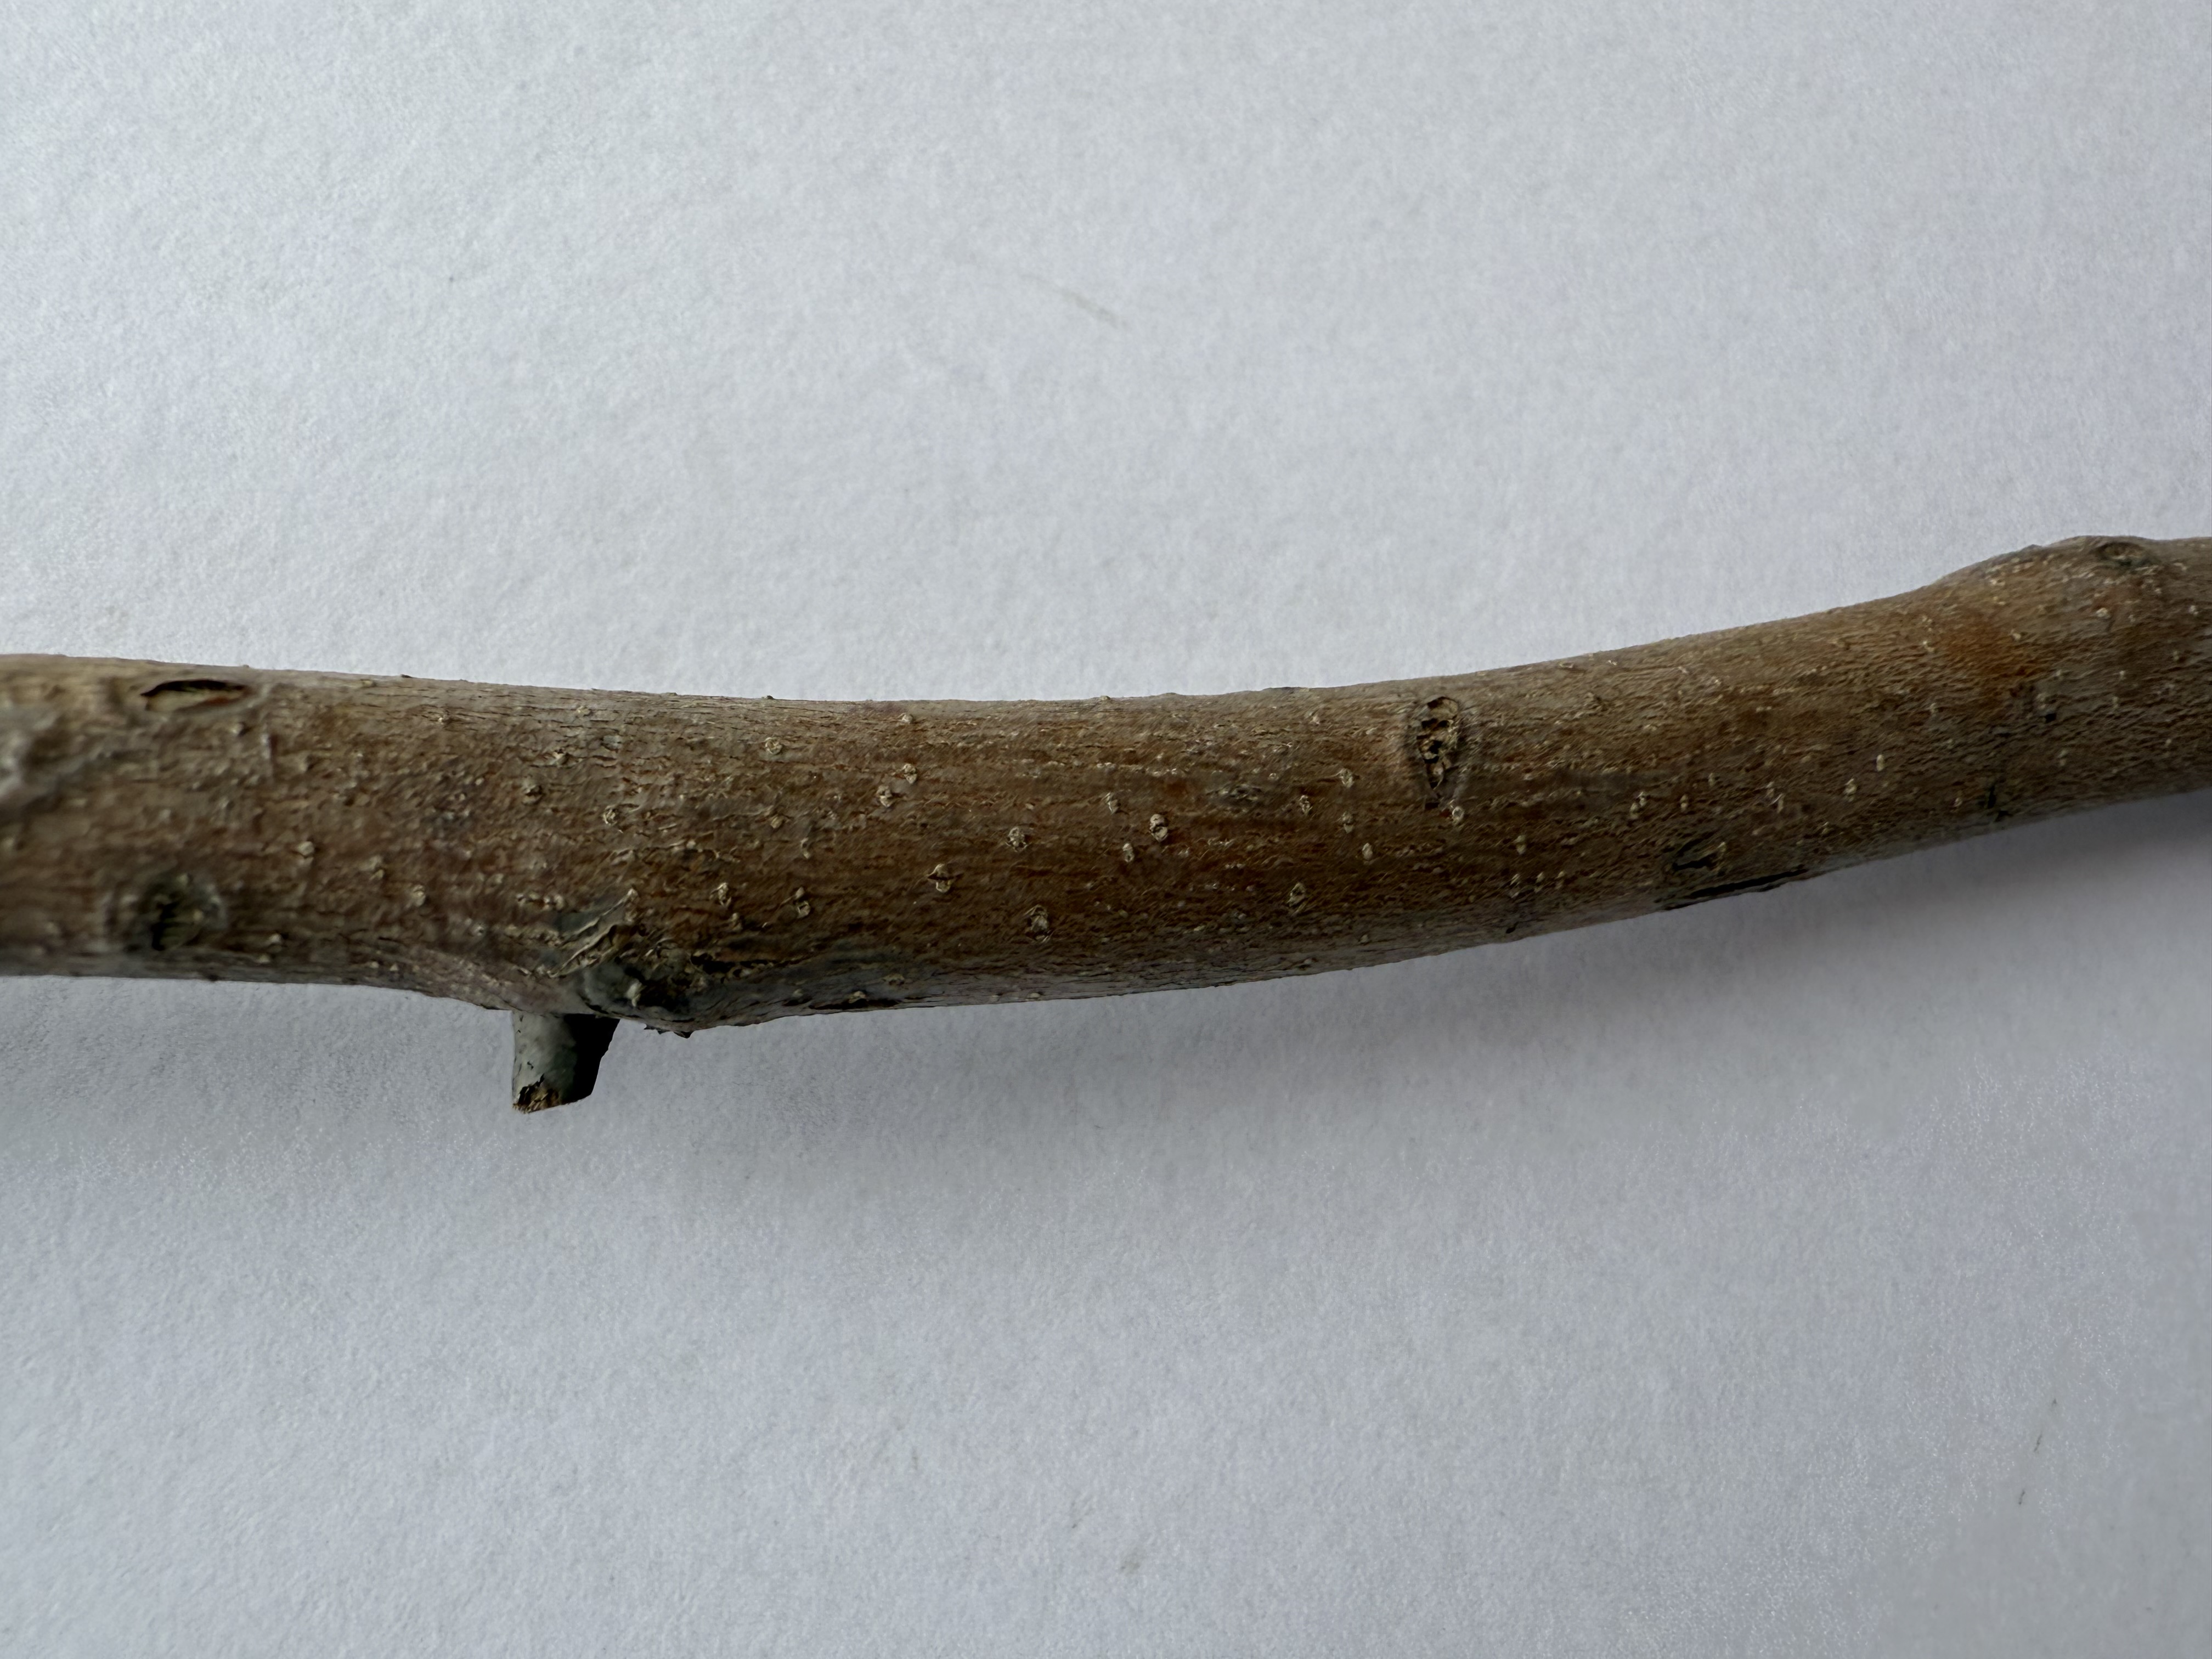
Variety: Jujube